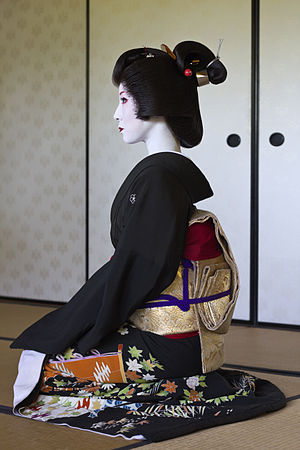
Geisha
Profil af geisha Kimiha fra Miyagawacho, iført en formel sort kimono (tomesode) og en Shimada-stil nihongami paryk. Hendes obi er bundet i "Taiko" (tromme) stil. Alle disse detaljer adskiller hende fra en maiko (en lærling).
Geisha, Geiko eller Geigi er traditionelle japanske kunstnere. De var almindeligt udbredte i det 18. og 19. århundrede og findes stadig.